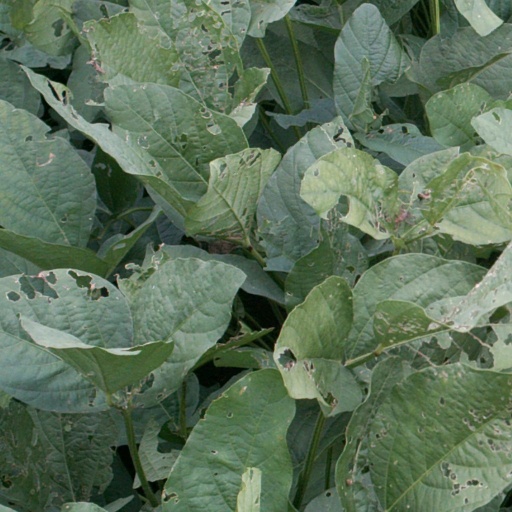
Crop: soybean